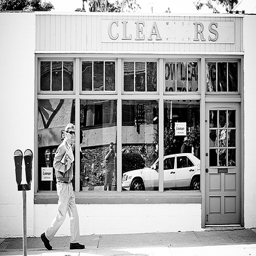
A man walking past a cleaner near a parking meter.
A man walks by a parking meter and an old building with letters from what it is missing.
A man walks in front of a storefront whose sign is missing some letters.
man with sunglasses is walking past a laundramat
A man is walking by a place of business.